Amphimeryx

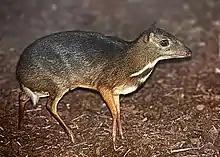
Because of some similar anatomical traits of the amphimerycids to those of ruminants (like the Java mouse-deer ("Tragulus javanicus"), pictured), they were previously considered ruminants by biologists. Today, their evolutionary relationship to ruminants and other artiodactyls proves unclear.

"Amphimeryx" has had a somewhat complex taxonomic history in which the type species "A. murinus" was studied and formally named as a species classified to earlier-named genera long before it was reassigned to its own genus. In addition, multiple species named by earlier taxonomists were synonymized (or made into invalid names for the same taxon) with "A. murinus" by later taxonomists while multiple genera were later made synonyms of "Amphimeryx", resulting in transfers of species originally named for the formerly valid genera into the currently valid "Amphimeryx".